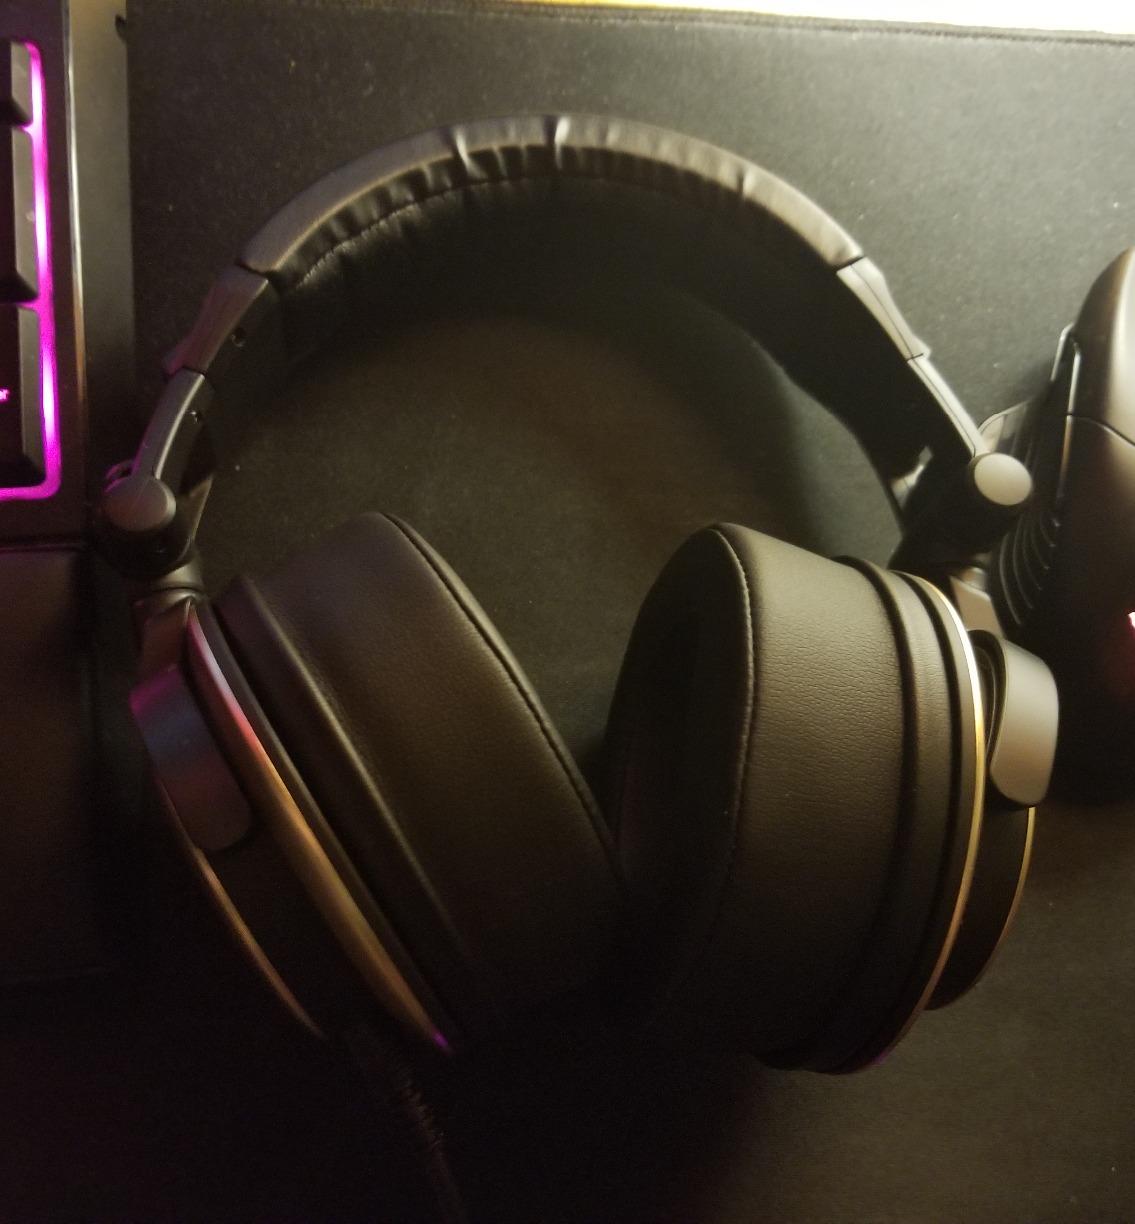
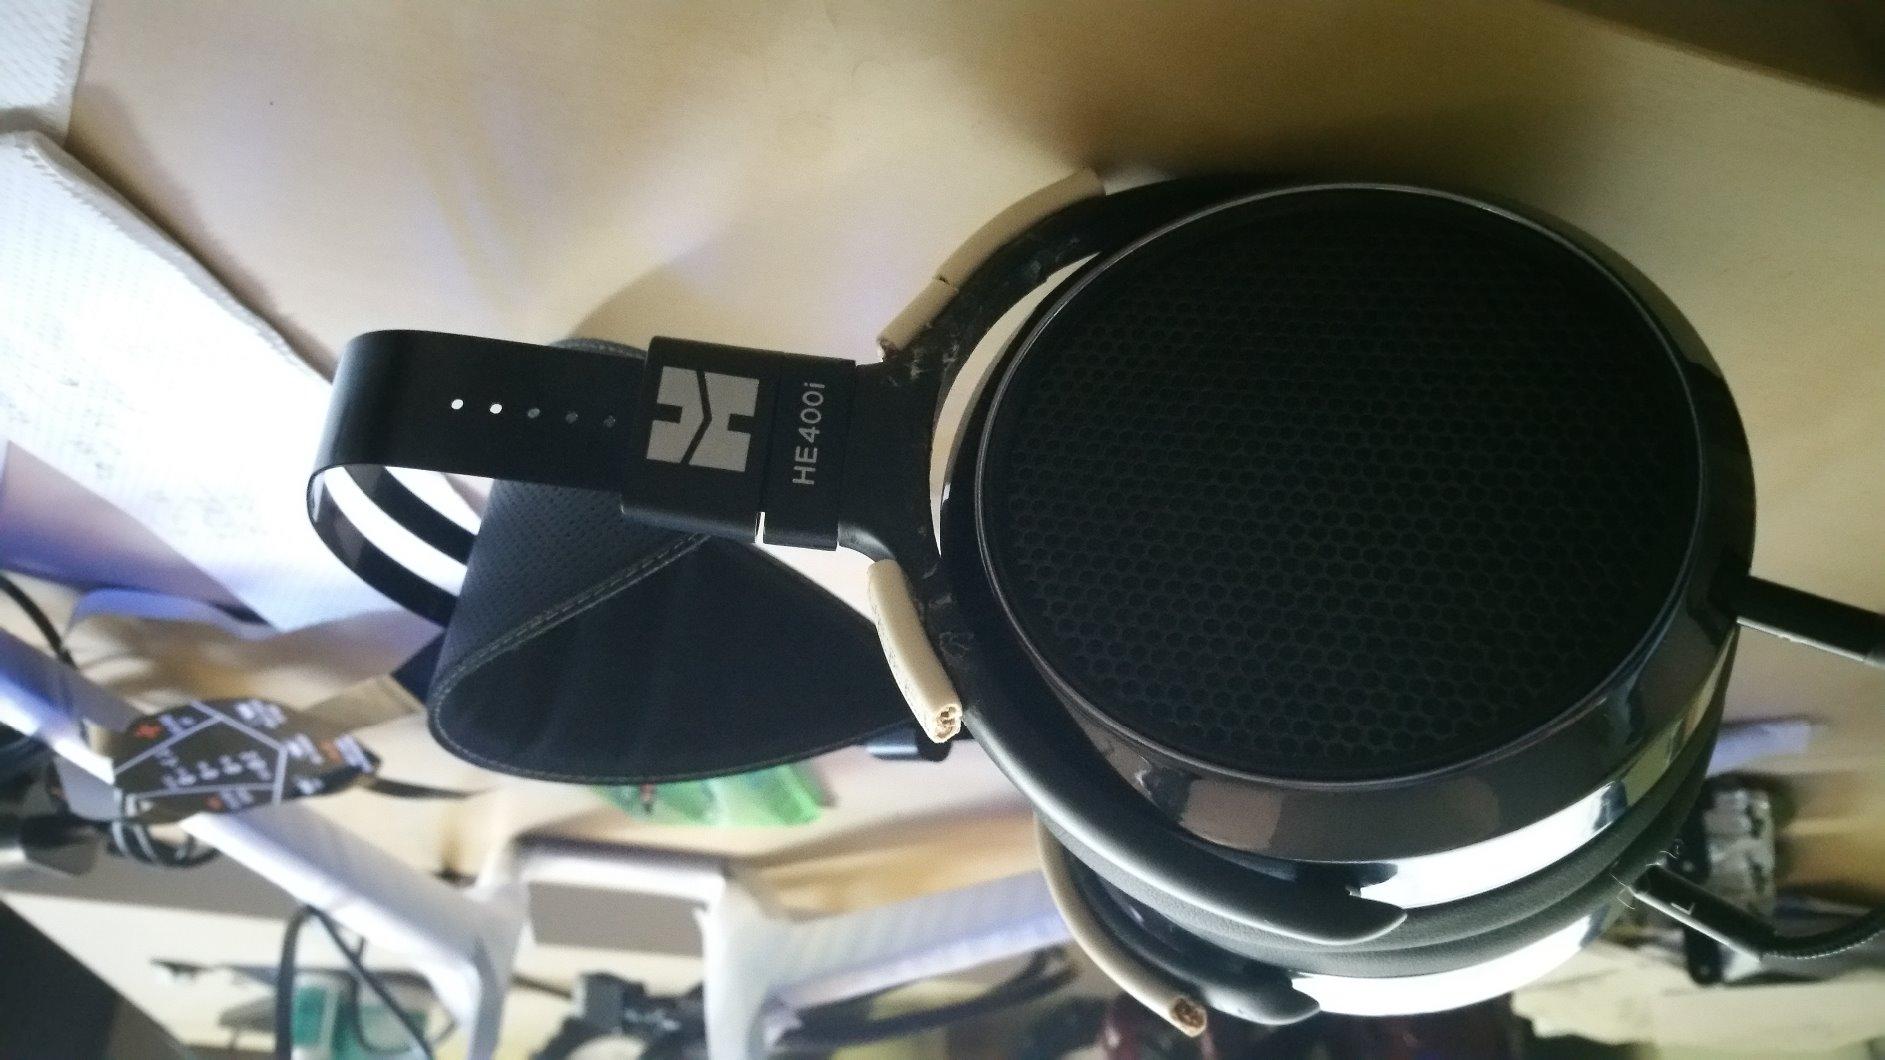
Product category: headphones
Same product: no